Peter Luccin

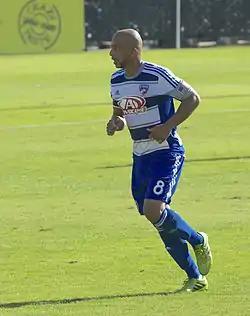
Luccin playing for Dallas

Peter Bernard Luccin (born 9 April 1979) is a French former professional footballer who played as a defensive midfielder. He currently serves as an assistant coach for Major League Soccer side FC Dallas.